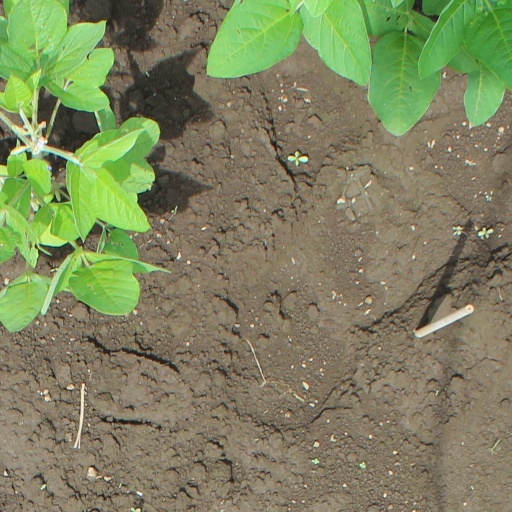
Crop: soybean